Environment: real
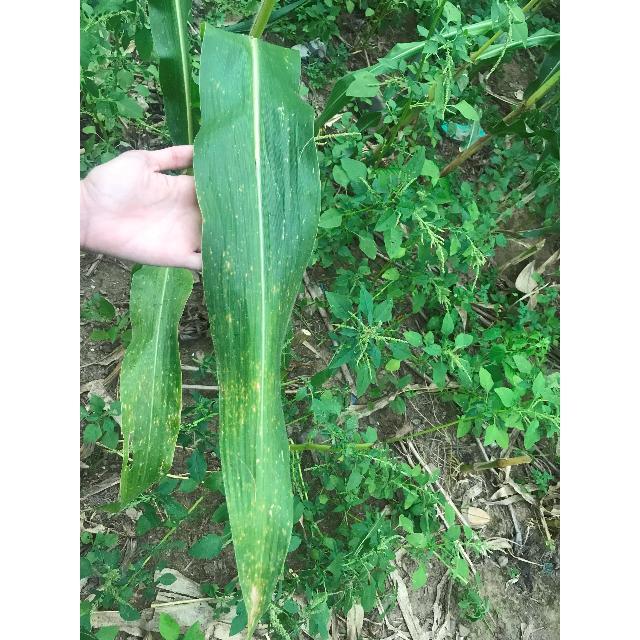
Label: nitrogen_deficiency